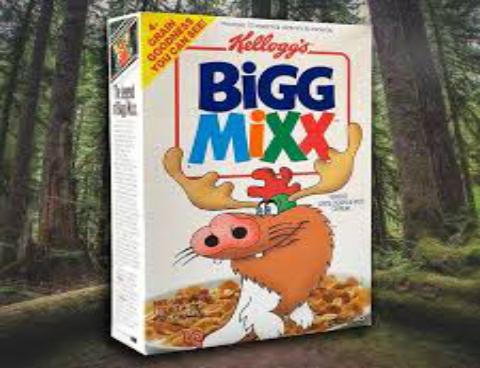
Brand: Bigg Mixx
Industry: Food